Omega Mart

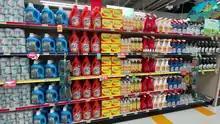
Shelves of products at Omega Mart

The concept for Omega Mart first originated in 2009, when artists first created a DIY pop-up grocery store exhibit which, according to the "Las Vegas Review-Journal", was essentially "little more than cinder-block shelves with bottles of colored water". It was attempted again in 2012, as Meow Wolf's Chimera educational division worked with approximately one thousand students in Santa Fe, New Mexico's public schools to fill a mock grocery store with handmade fake products. Both original installations were temporary, with the second one opening on July 8, 2012, and closing September 20 of that year.